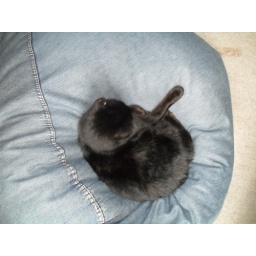
Our mama cat Boggle in her favourite sleeping spot - bean bag in my room.